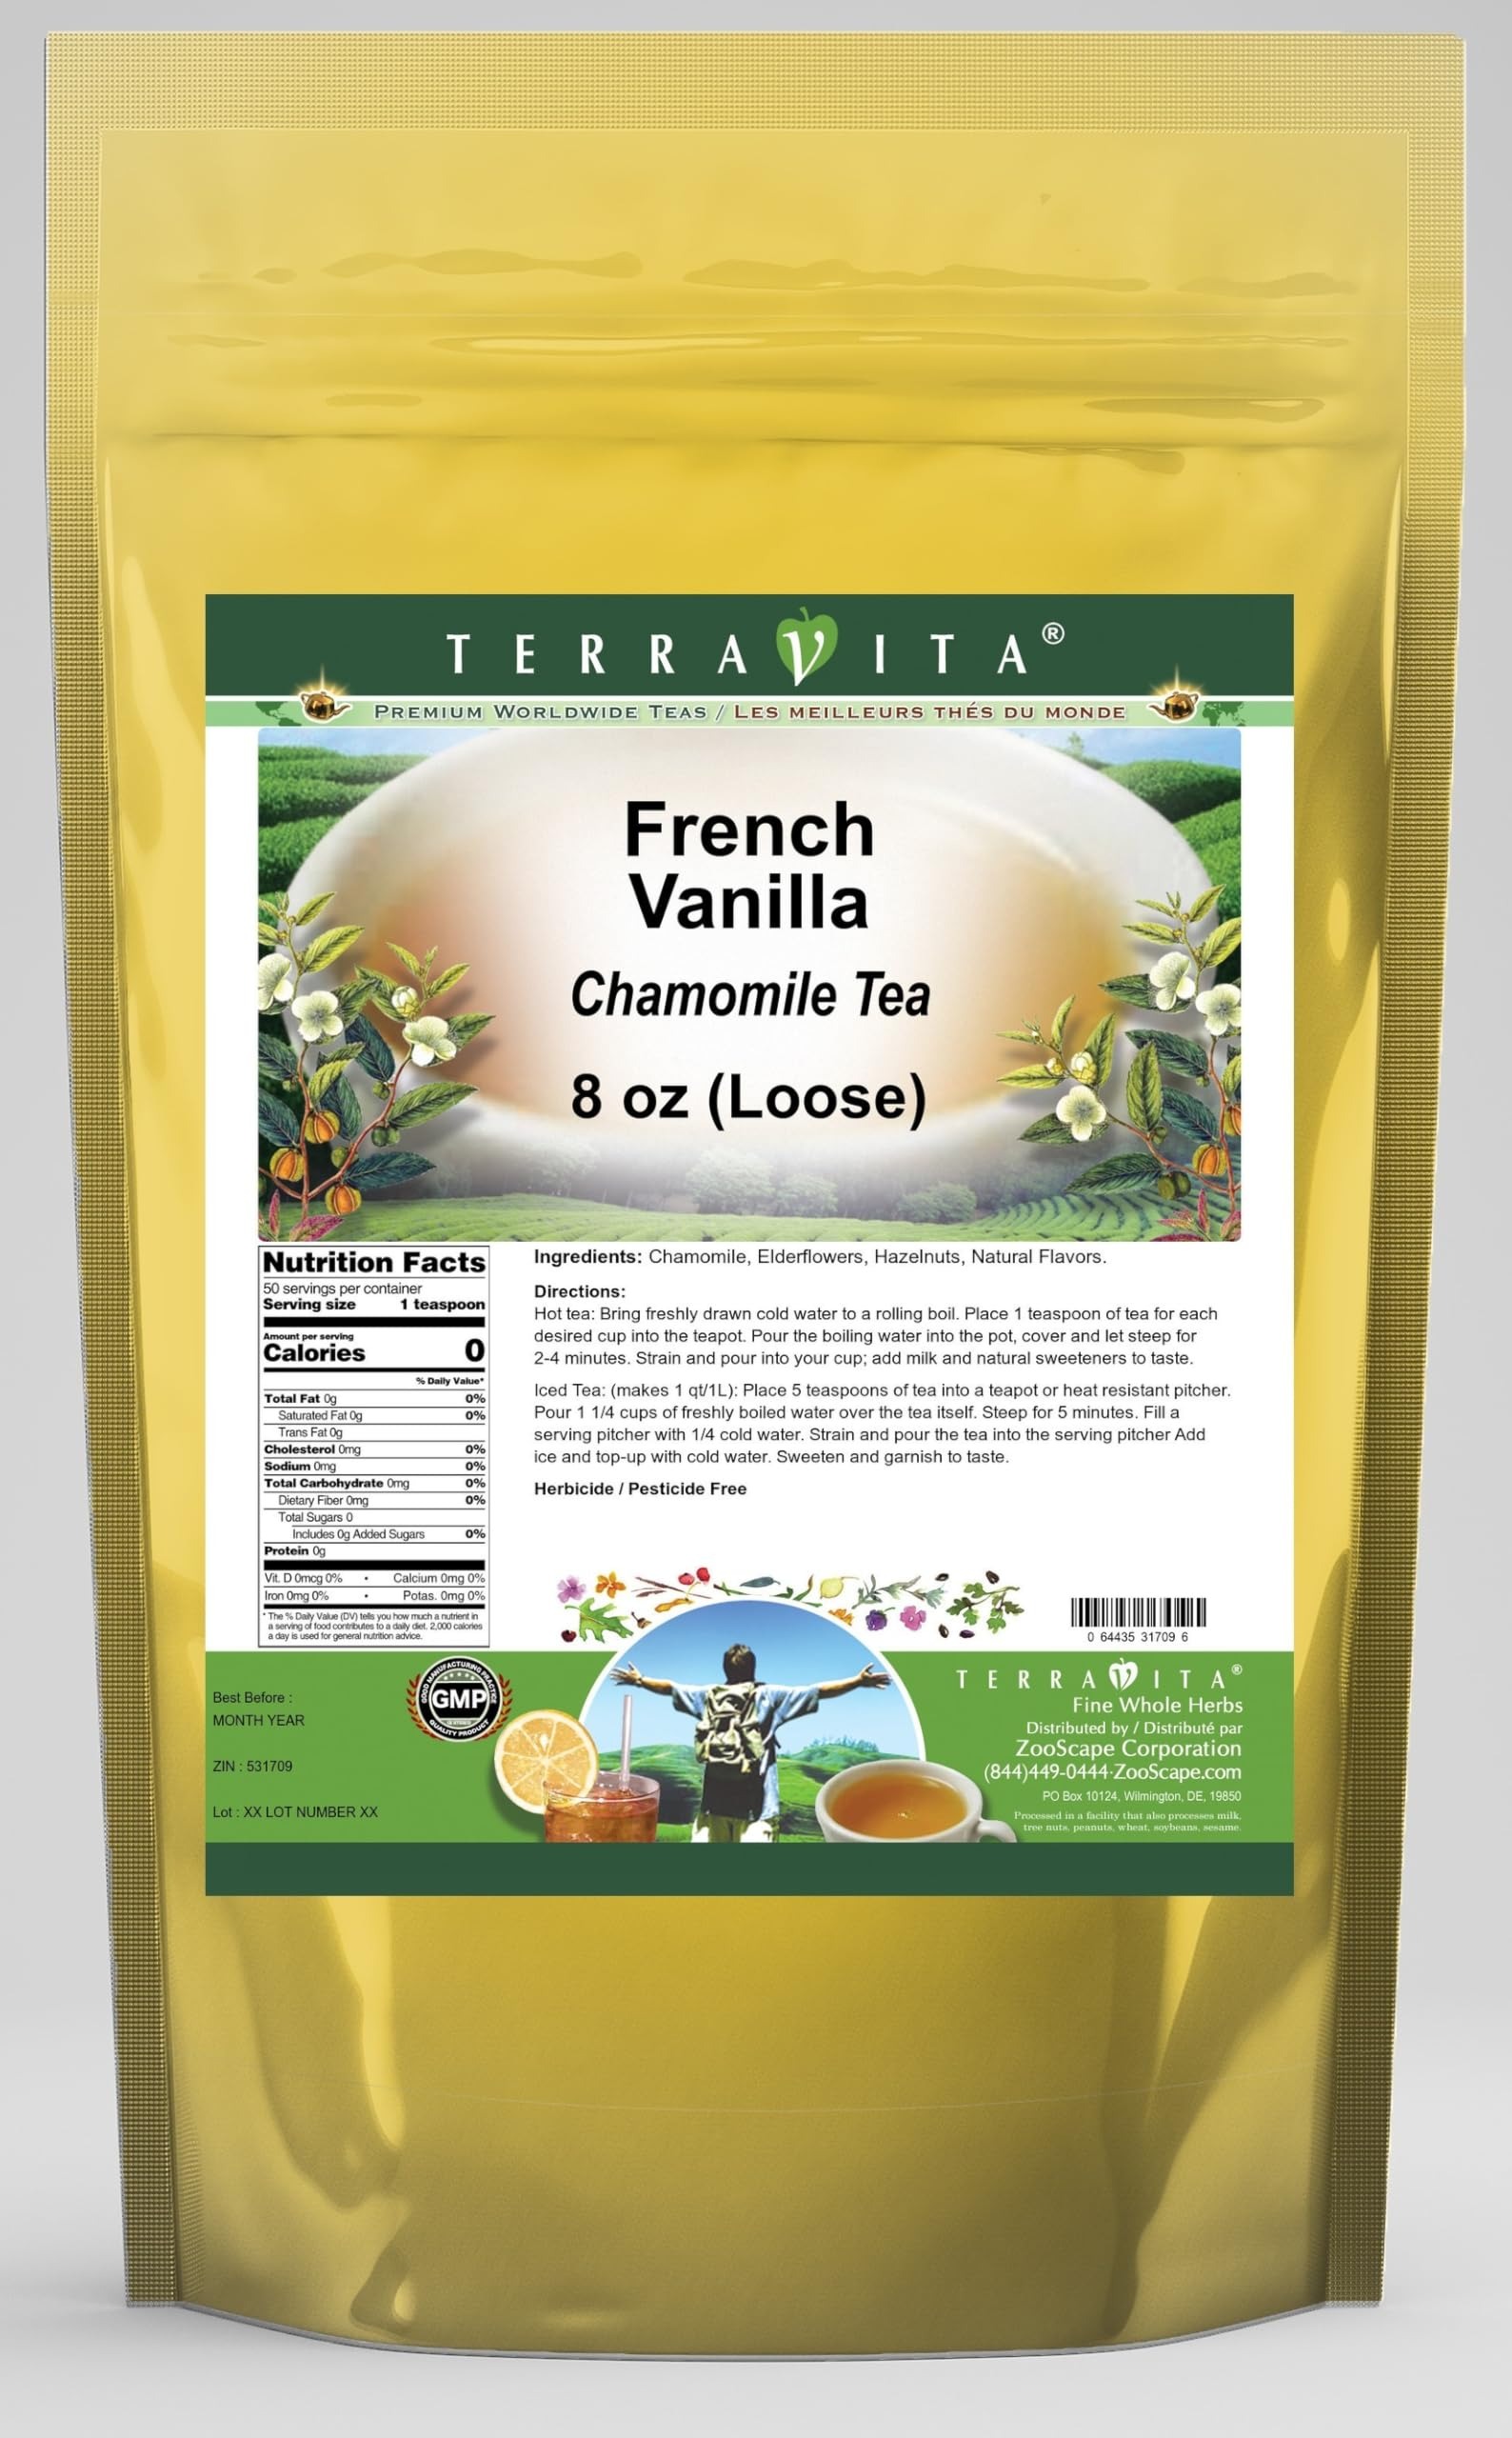
Item Name: French Vanilla Chamomile Tea (Loose) (8 oz, ZIN: 531709)
Bullet Point 1: Our French Vanilla Chamomile Tea is a delicious flavored Chamomile tea with Elderfowers and Hazelnuts that you will enjoy relaxing with anytime! The natural French Vanilla taste is delicious! - Ingredients: Chamomile tea, Elderfowers, Hazelnuts and Natural French vanilla Flavor.
Bullet Point 2: No fillers.
Bullet Point 3: Manufacturer: TerraVita
Bullet Point 4: Size: 8 oz
Bullet Point 5: Loose Leaf Chamomile Tea - Packed in a convenient upright pouch!
Product Description: Our French Vanilla Chamomile Tea is a delicious flavored Chamomile tea with Elderfowers and Hazelnuts that you will enjoy relaxing with anytime! The natural French Vanilla taste is delicious! - Ingredients: Chamomile tea, Elderfowers, Hazelnuts and Natural French vanilla Flavor. - Hot tea brewing method: Bring freshly drawn cold water to a rolling boil. Place 1 teaspoon of tea for each desired cup into the teapot. Pour the boiling water into the pot, cover and let steep for 2-4 minutes. Strain and pour into your cup; add milk and natural sweeteners to taste. - Iced tea brewing method: (to make 1 liter/quart): Place 5 teaspoons of tea into a teapot or heat resistant pitcher. Pour 1 1/4 cups of freshly boiled water over the tea itself. Steep for 5 minutes. Fill a serving pitcher with 1/4 cold water. Strain and pour the tea into the serving pitcher Add ice and top-up with cold water. Sweeten and garnish to taste. - TerraVita is an exclusive line of premium-quality, natural source products that use only the finest, purest and most potent ingredients found around the world. TerraVita is hallmarked by the highest possible standards of purity, potency, stability and freshness. All of our products are prepared with the highest elements of quality control, from raw materials through the entire manufacturing process, up to and including the moment that the bottles or bags are sealed for freshness and shipped out to you. Our highest possible standards are certified by independent laboratories and backed by our personal guarantee. - TerraVita exists to meet and ensure your family's health and wellness without the harmful effects of chemicals and health products. We strive to make all of our products affordable and reliable and are constantly searching the market to maintain our aff
Value: 8.0
Unit: Ounce

Price: 29.36